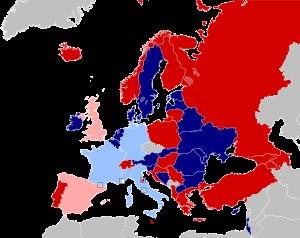
Le Concours Eurovision de la chanson 2011 fut la cinquante-sixième édition du concours. Il se déroula les mardi 10, jeudi 12 mai 2011 et le samedi 14 mai 2011, à Düsseldorf, en Allemagne. Le slogan de cette édition est Feel Your Heart Beat!.